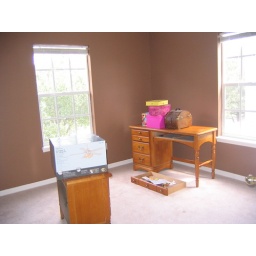
My BEDROOM! With no computer in it. Or TV. My sleeping life and computer life and TiVo life will all be separate now.